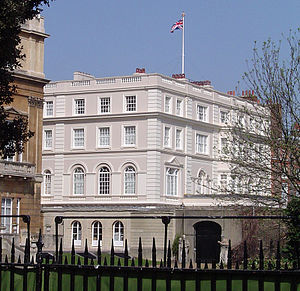
Clarence House
Clarence House.
Clarence House er en kongelig residens i London. Huset ligger på The Mall i City of Westminster. Residensen er knyttet til St. James's Palace med en fælles have.